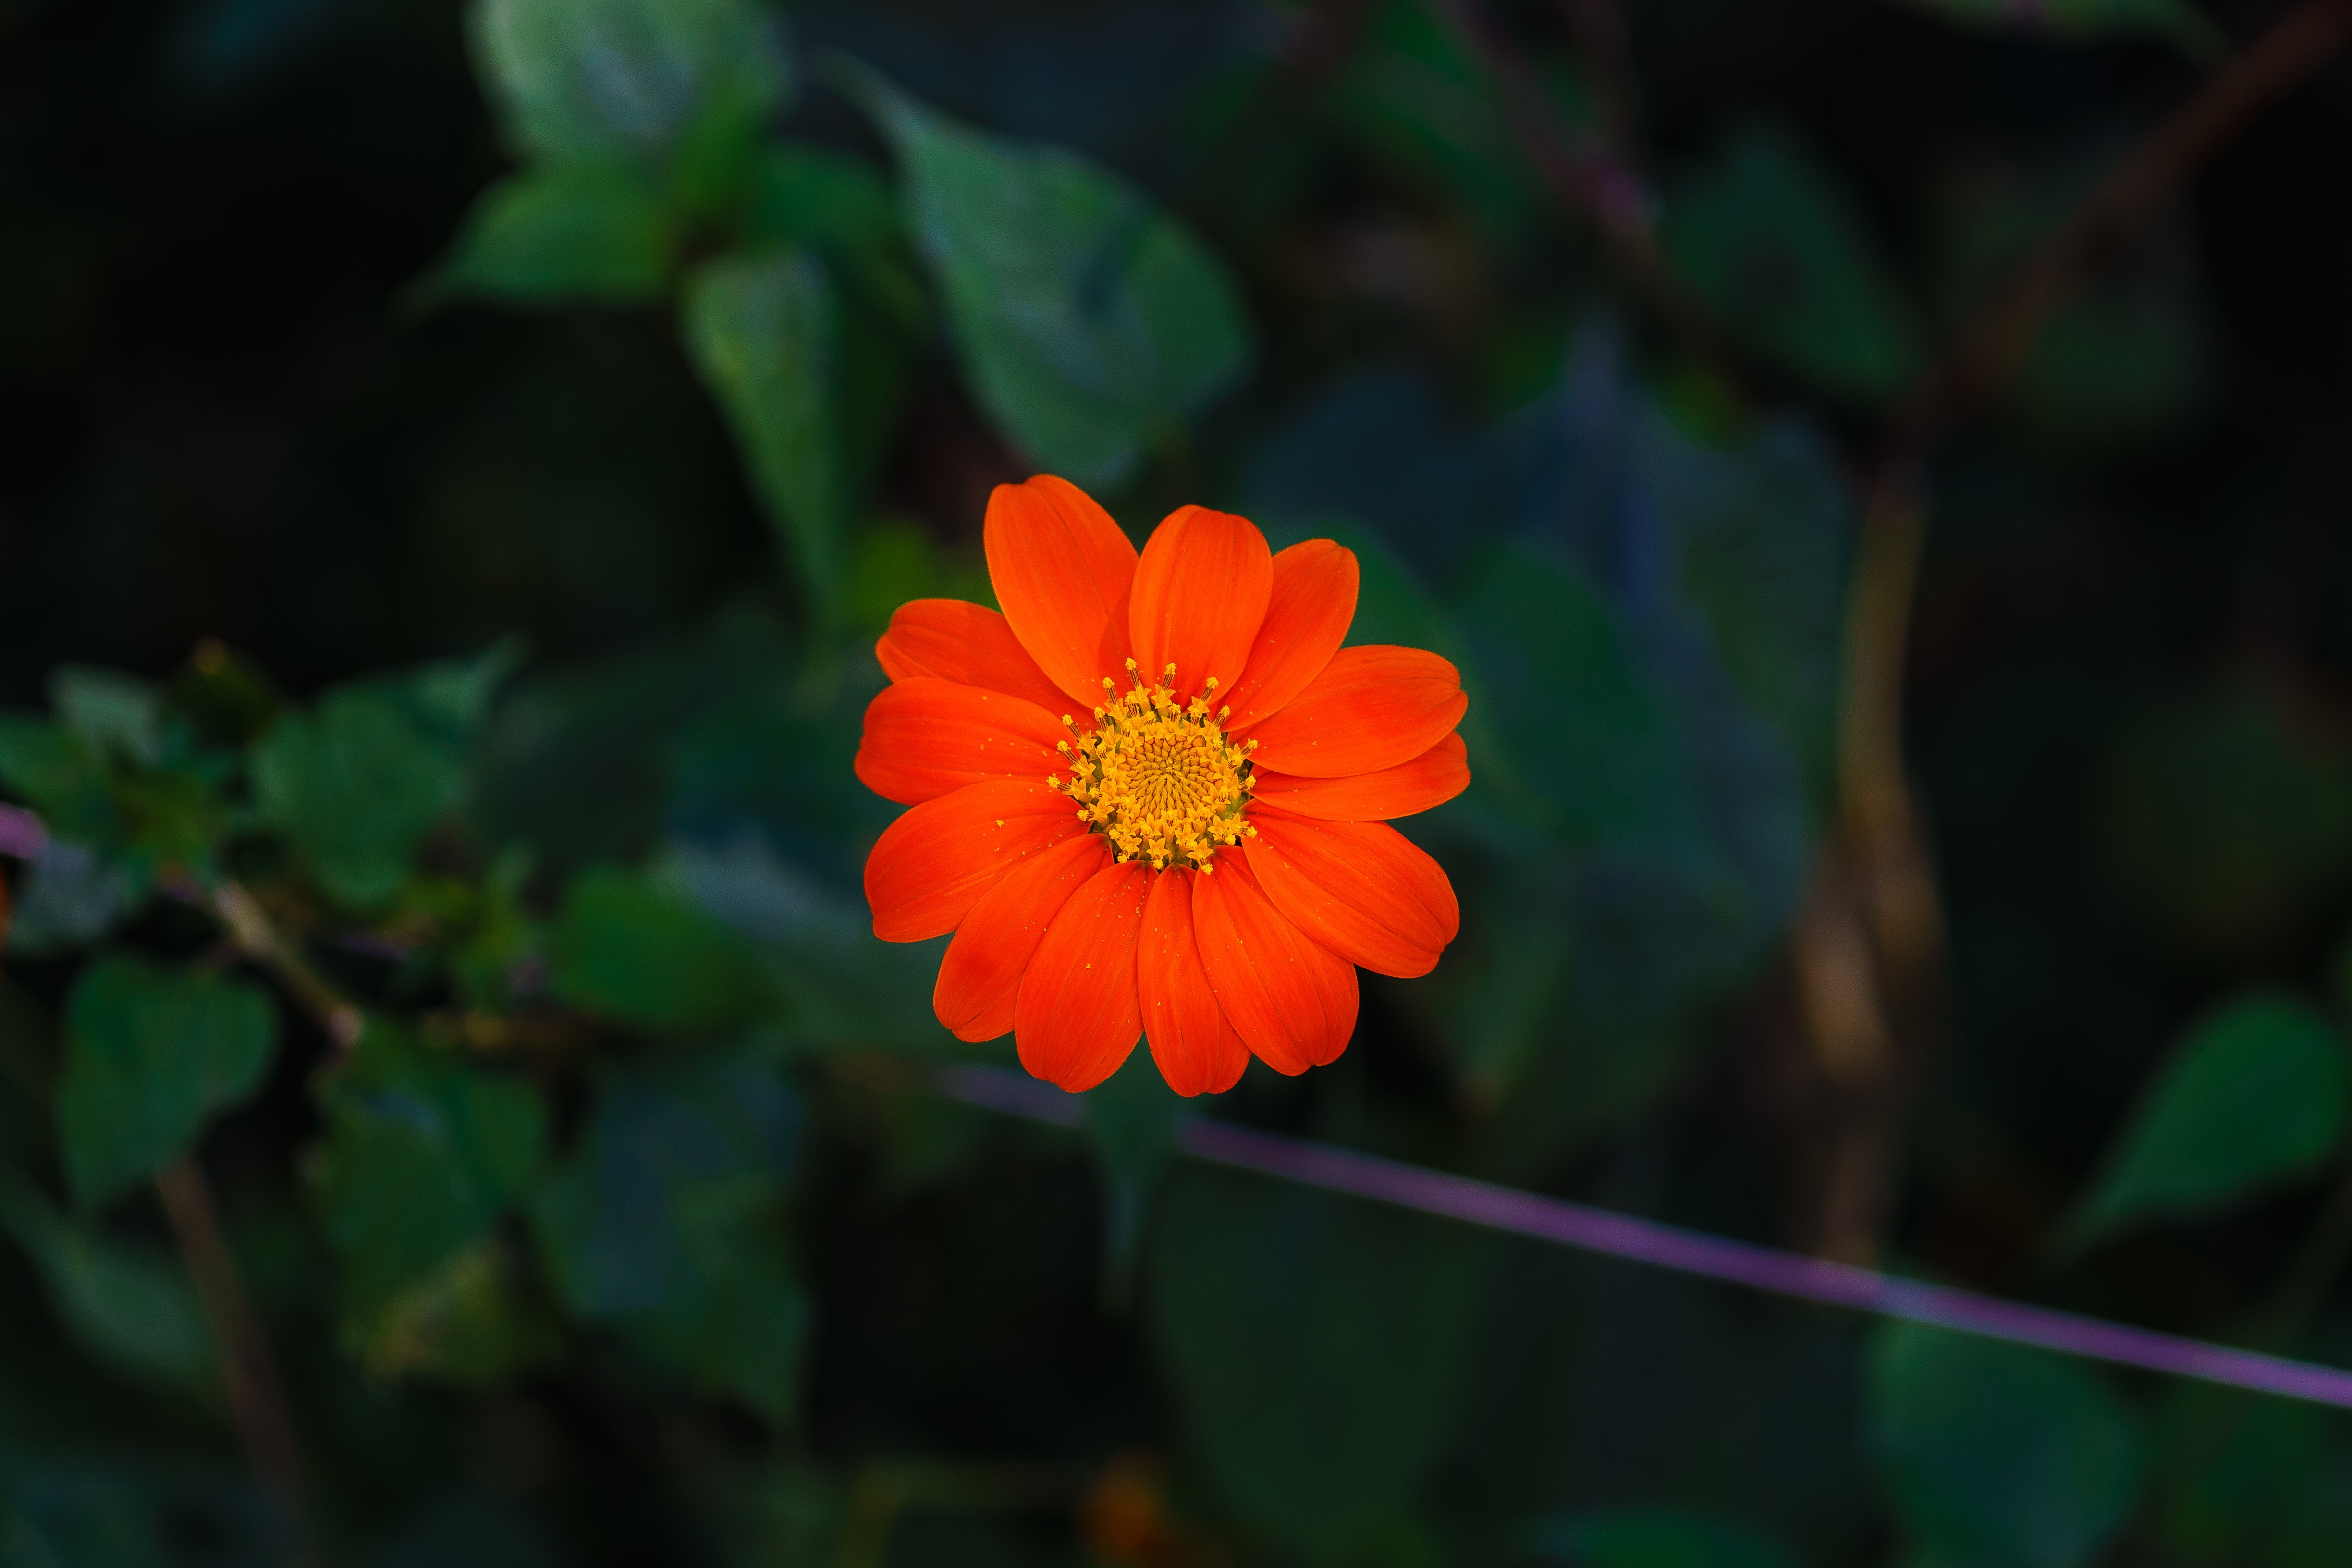
nature, blossom, plant, leaf, flower, petal, green, botany, yellow, flora, wildflower, macro photography, flowering plant, annual plant, plant stem, land plant